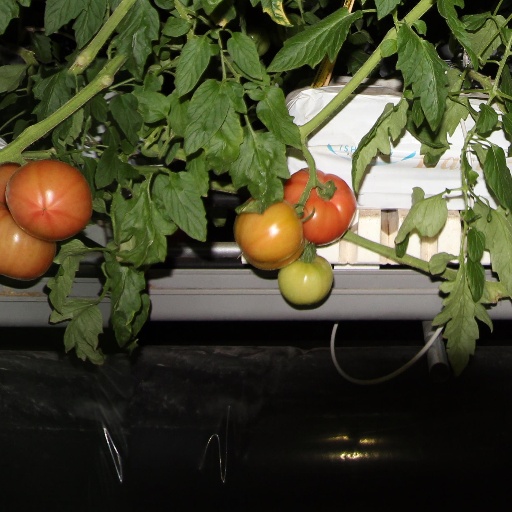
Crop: tomato